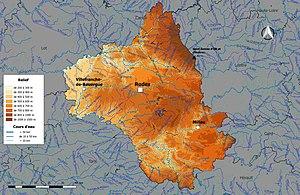
Carte du réseau hydrographique du département de l'Aveyron (France), avec représentation du relief.
La liste des cours d'eau de l'Aveyron présente les principaux cours d'eau, de longueur supérieure à 10 km, traversant pour tout ou partie le territoire du département français de l'Aveyron, en région Occitanie.